Vladimir Pavlecka

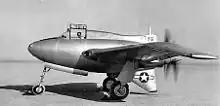
Black Bullet

Pavlecka was the main designer of the Northrop XP-56 Black Bullet, an experimental interceptor incorporating several radical innovations. The Black Bullet was a stubby, almost tailless, pusher fighter, constructed with magnesium alloy (since demand for aircraft aluminum was expected to rise sharply as war production ramped up). Magnesium cannot be welded using conventional techniques, so Pavlecka, Tom Piper, and Russell Meredith developed heliarc welding (or re-developed; it was later found that General Electric had used heliarc in the 1920s). The Black Bullet first flew in 1943, but had various flaws and never reached production.